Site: brandenburg
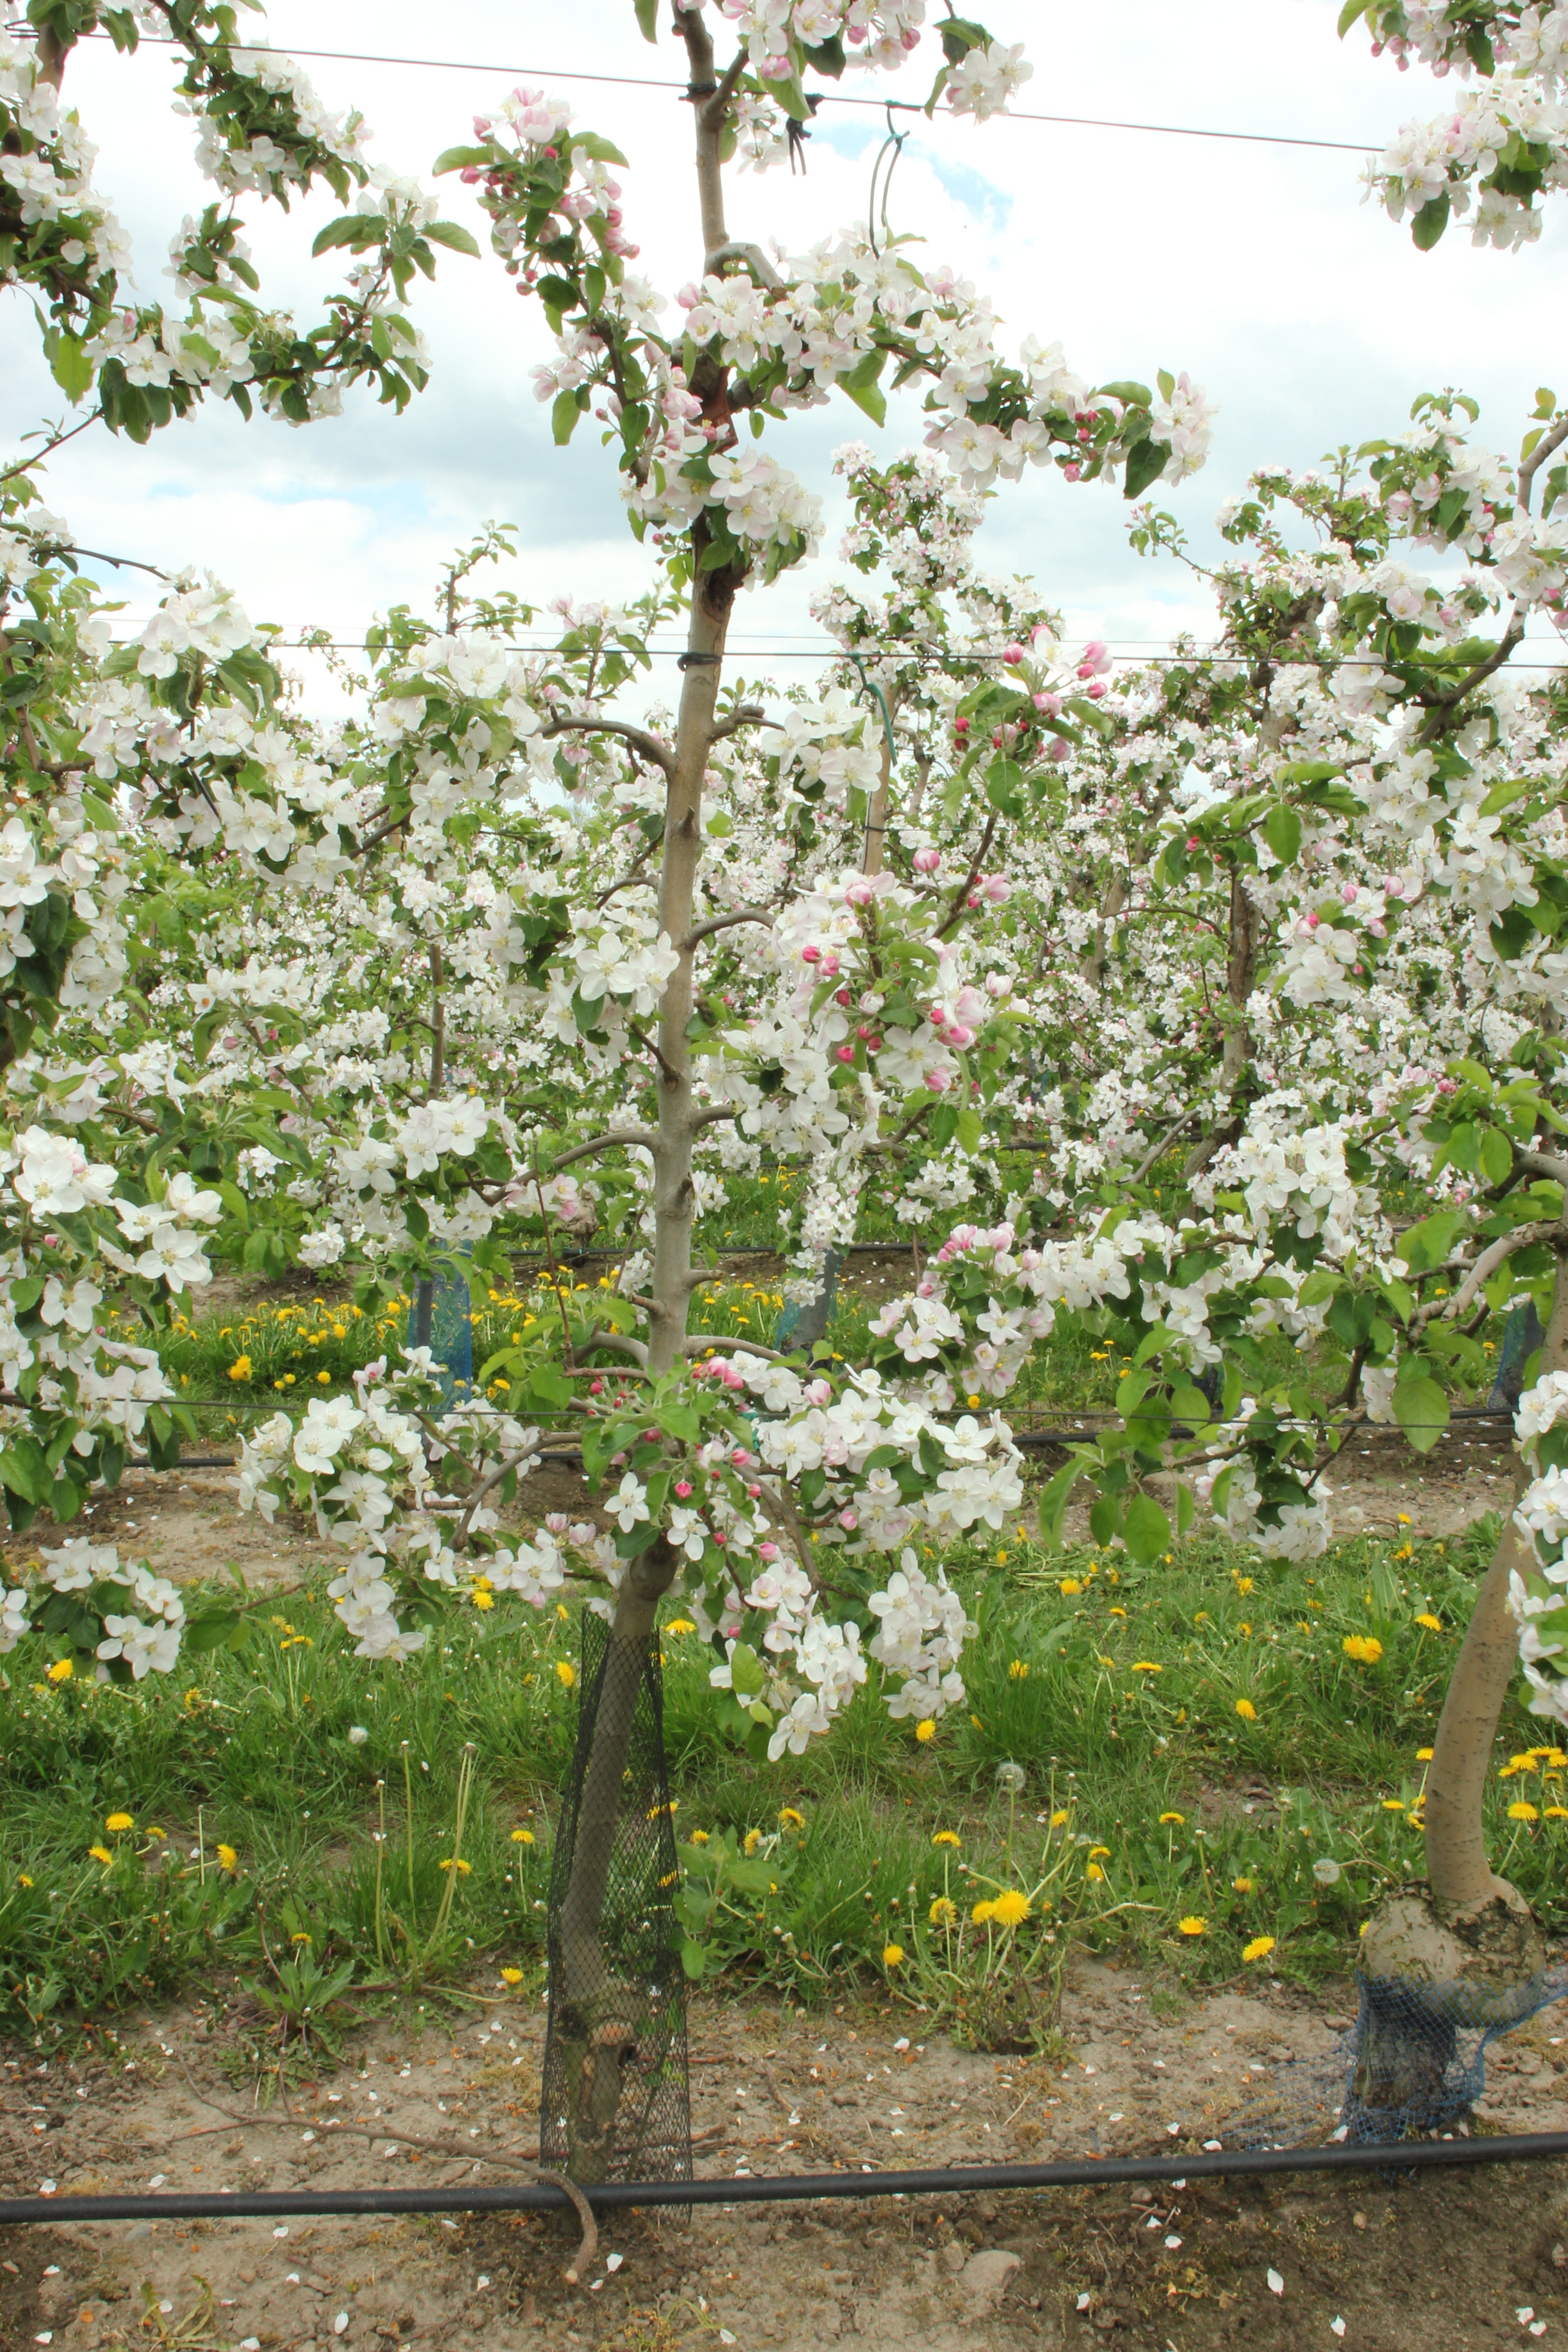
Growth stage (BBCH 65): Flowering